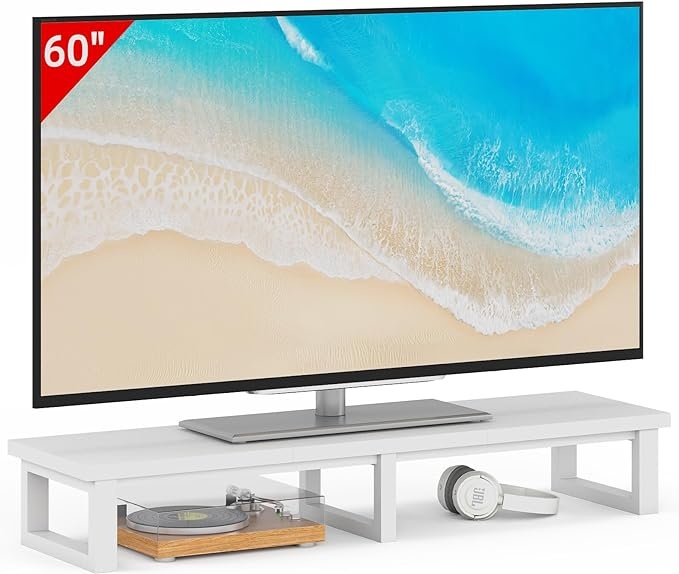
45" Large TV Riser for 32-60 inch TV, TV Riser Stand Shelf with Steel Legs, Tabletop TV Stand Riser for Home Office,White
Brand: YAOHUOO
About This 【Large TV Riser Stand】Dimensions:45"L×11.8"W×7.1"H. Large TV riser stand can allow your flat or curved TV/Monitor (up to 60"), monitor stands for 2 monitors(up to 32"). Ideal for your living room,bedroom,office. 【Heavy-Duty Steel Frame】Support by high quality steel frame, tv shelf stand's weight capacity can up to 120lbs. Each leg has non-slip mat to protect desk away from scratching. 【Space Saving】Raise your tv, unobstructed large space underneath can be nice for sound bar, controllers and cable tv box, satellite receiver, gaming consoles such as PS4, Xbox. Get rid of the messy table, you can keep clean and tidy within seconds. 【Multifunction Usage】Not only can be a tv stand riser instead tv riser blocks, you can also use it as a monitor stands for 2 monitors, dual monitor stand, monitor riser for your computer/laptop/printer etc. 【Easy to Install】TV shelf can be assembled by one preson, all parts and tools are included. Any quality problems, you can feel free to contact us. Overview Color : White Brand : YAOHUOO Size : 45"W×11.8"D×7.1"H Shape : Rectangular Item dimensions L x W x H : 11.8 x 45 x 7.1 inches Style modern : Assembly Required Yes : Style modern : Assembly Required Yes
Category: Furniture > Entertainment Centers & TV Stands